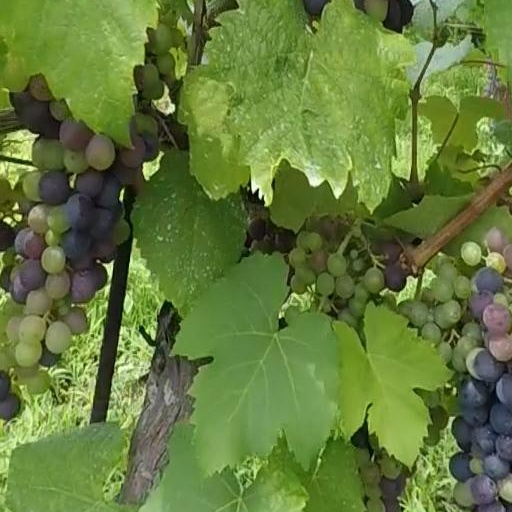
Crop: grape